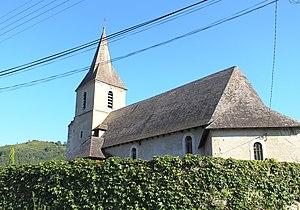
Église de l’Assomption de Marsas (Hautes-Pyrénées)
La liste des églises des Hautes-Pyrénées recense de manière exhaustive les églises situées dans le département français des Hautes-Pyrénées.
Marsas est une commune française située dans le département des Hautes-Pyrénées, en région Occitanie.